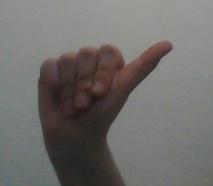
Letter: dhad